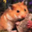
Label: hamster